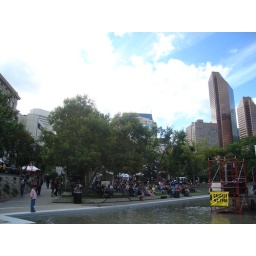
Jazz, in the heart of downtown, under an Alberta blue sky